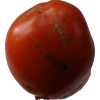
Label: tomato